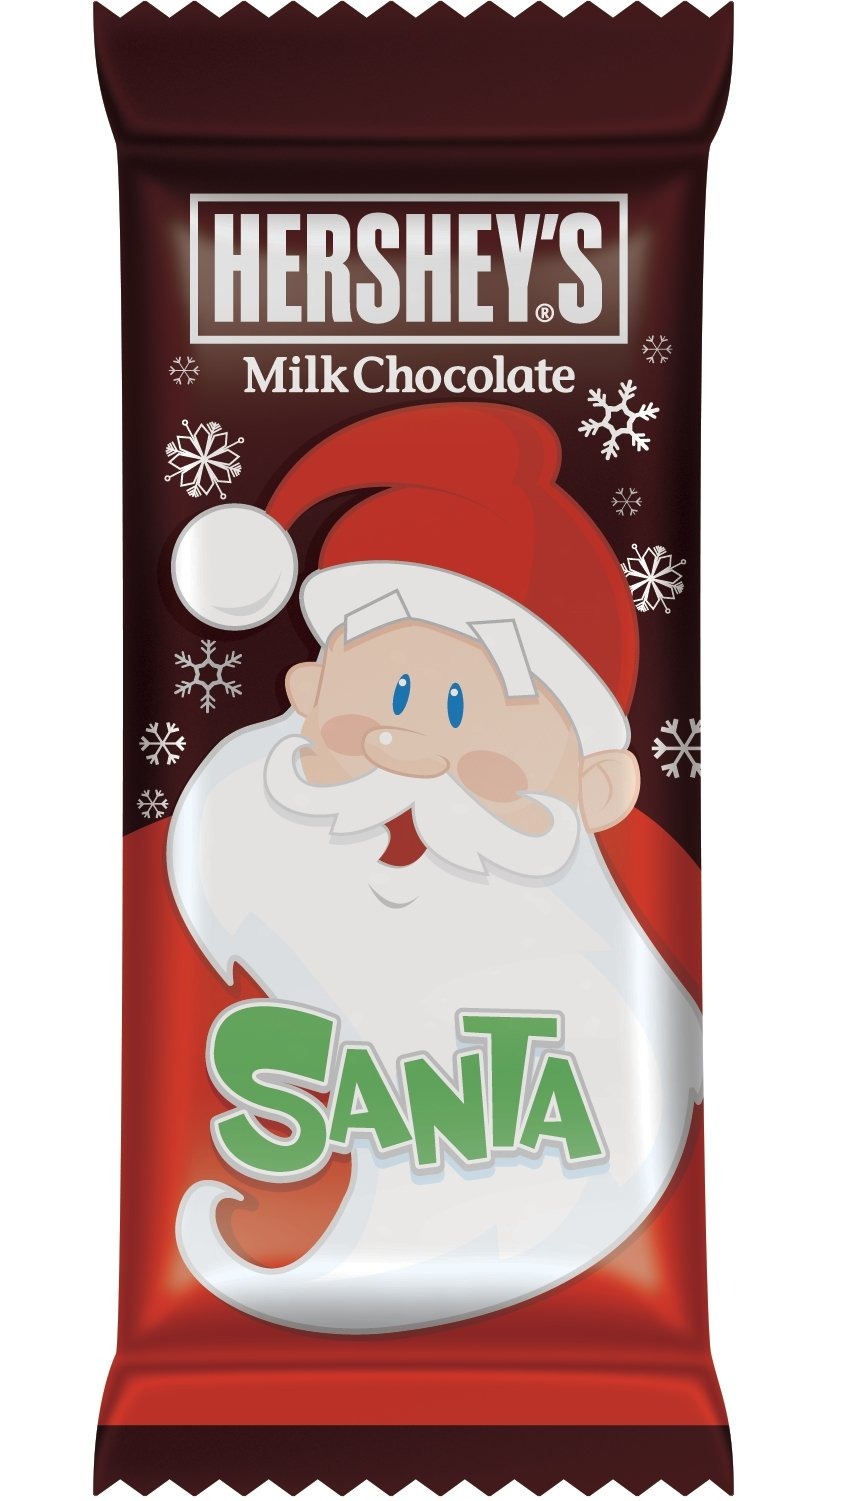
Item Name: Hershey's Milk Chocolate Santa, 1.2-Ounce Packages (Pack of 36)
Bullet Point 1: Hershey's Milk Chocolate Santa
Bullet Point 2: Hershey's Milk Chocolate Santa
Bullet Point 3: Hershey's Milk Chocolate Santa
Value: 43.2
Unit: Ounce

Price: 1.735